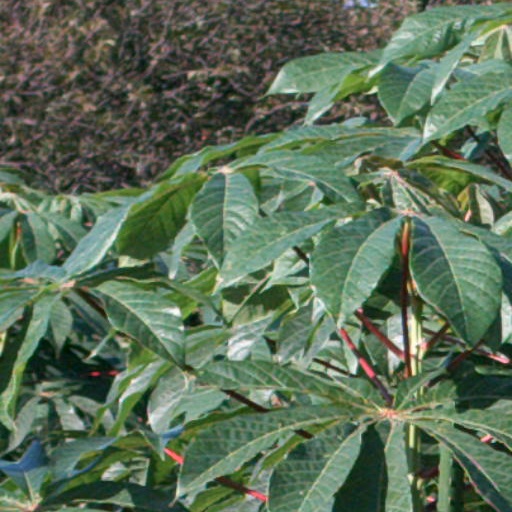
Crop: cassava